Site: brandenburg
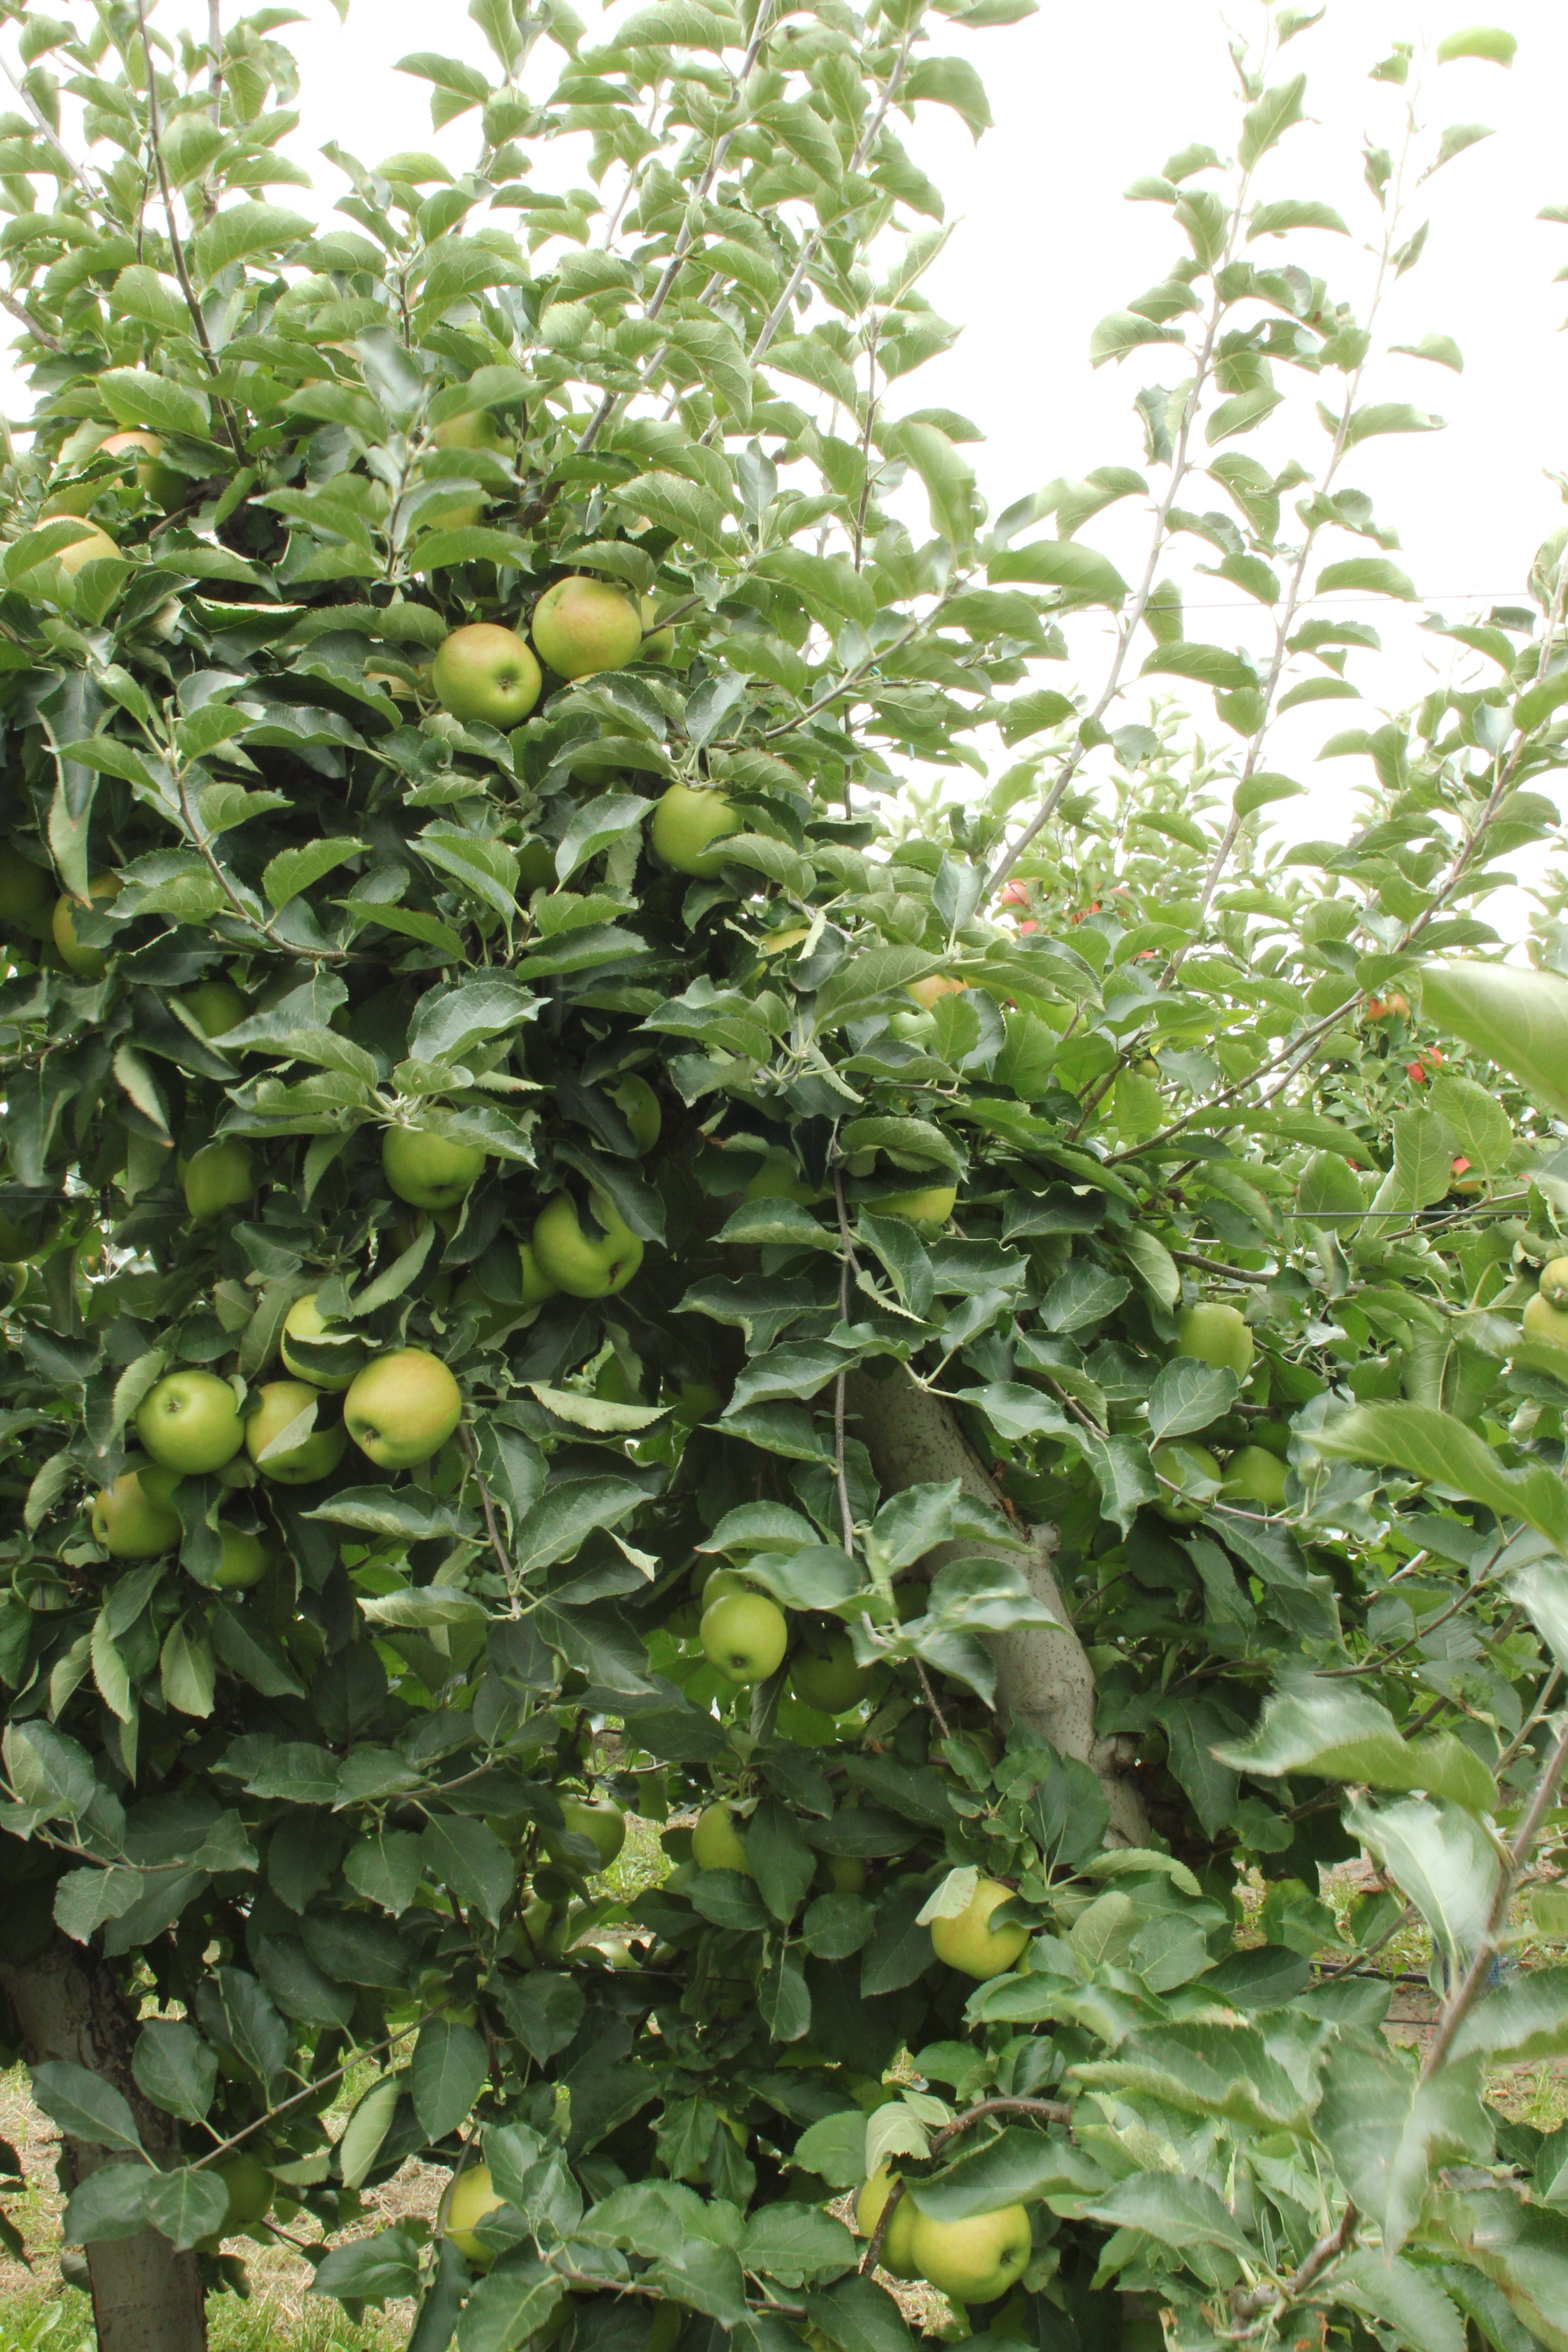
Growth stage (BBCH 87): Maturity of fruit and seed